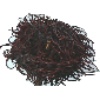
Label: Rambutan 1